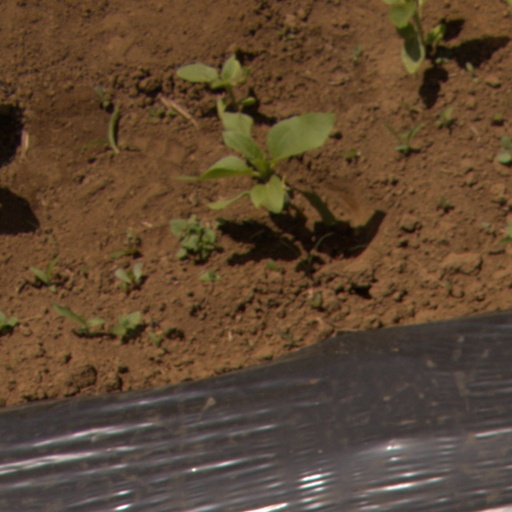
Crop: Jerusalem artichoke